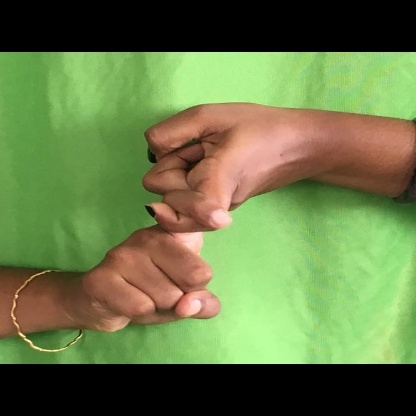
Mudra: Pasha